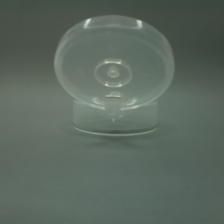
Color: white/transparent
Cap type: flip-top cap